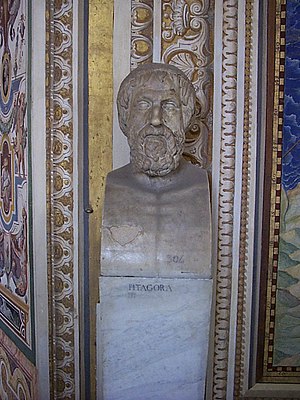
Filosofiens historie / Vestlig filosofi / Antikkens filosofi / Førsokratikerne
Buste af Pythagoras, Vatikanmuseet.
Filosofiens historie starter i Grækenland i det 6. århundrede f.Kr. med Thales som den første filosof og går frem til nutiden. Hvordan filosofiens historie skal beskrives er en stående filosofisk diskussion der bl.a. kan behandles ud fra et historiefilosofisk synpunkt. Idéhistorie er beslægtet med filosofens historie men opfattes typisk som mere bredt orienteret. Filosofihistorie kan orienteres på flere måder